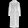
Label: Coat